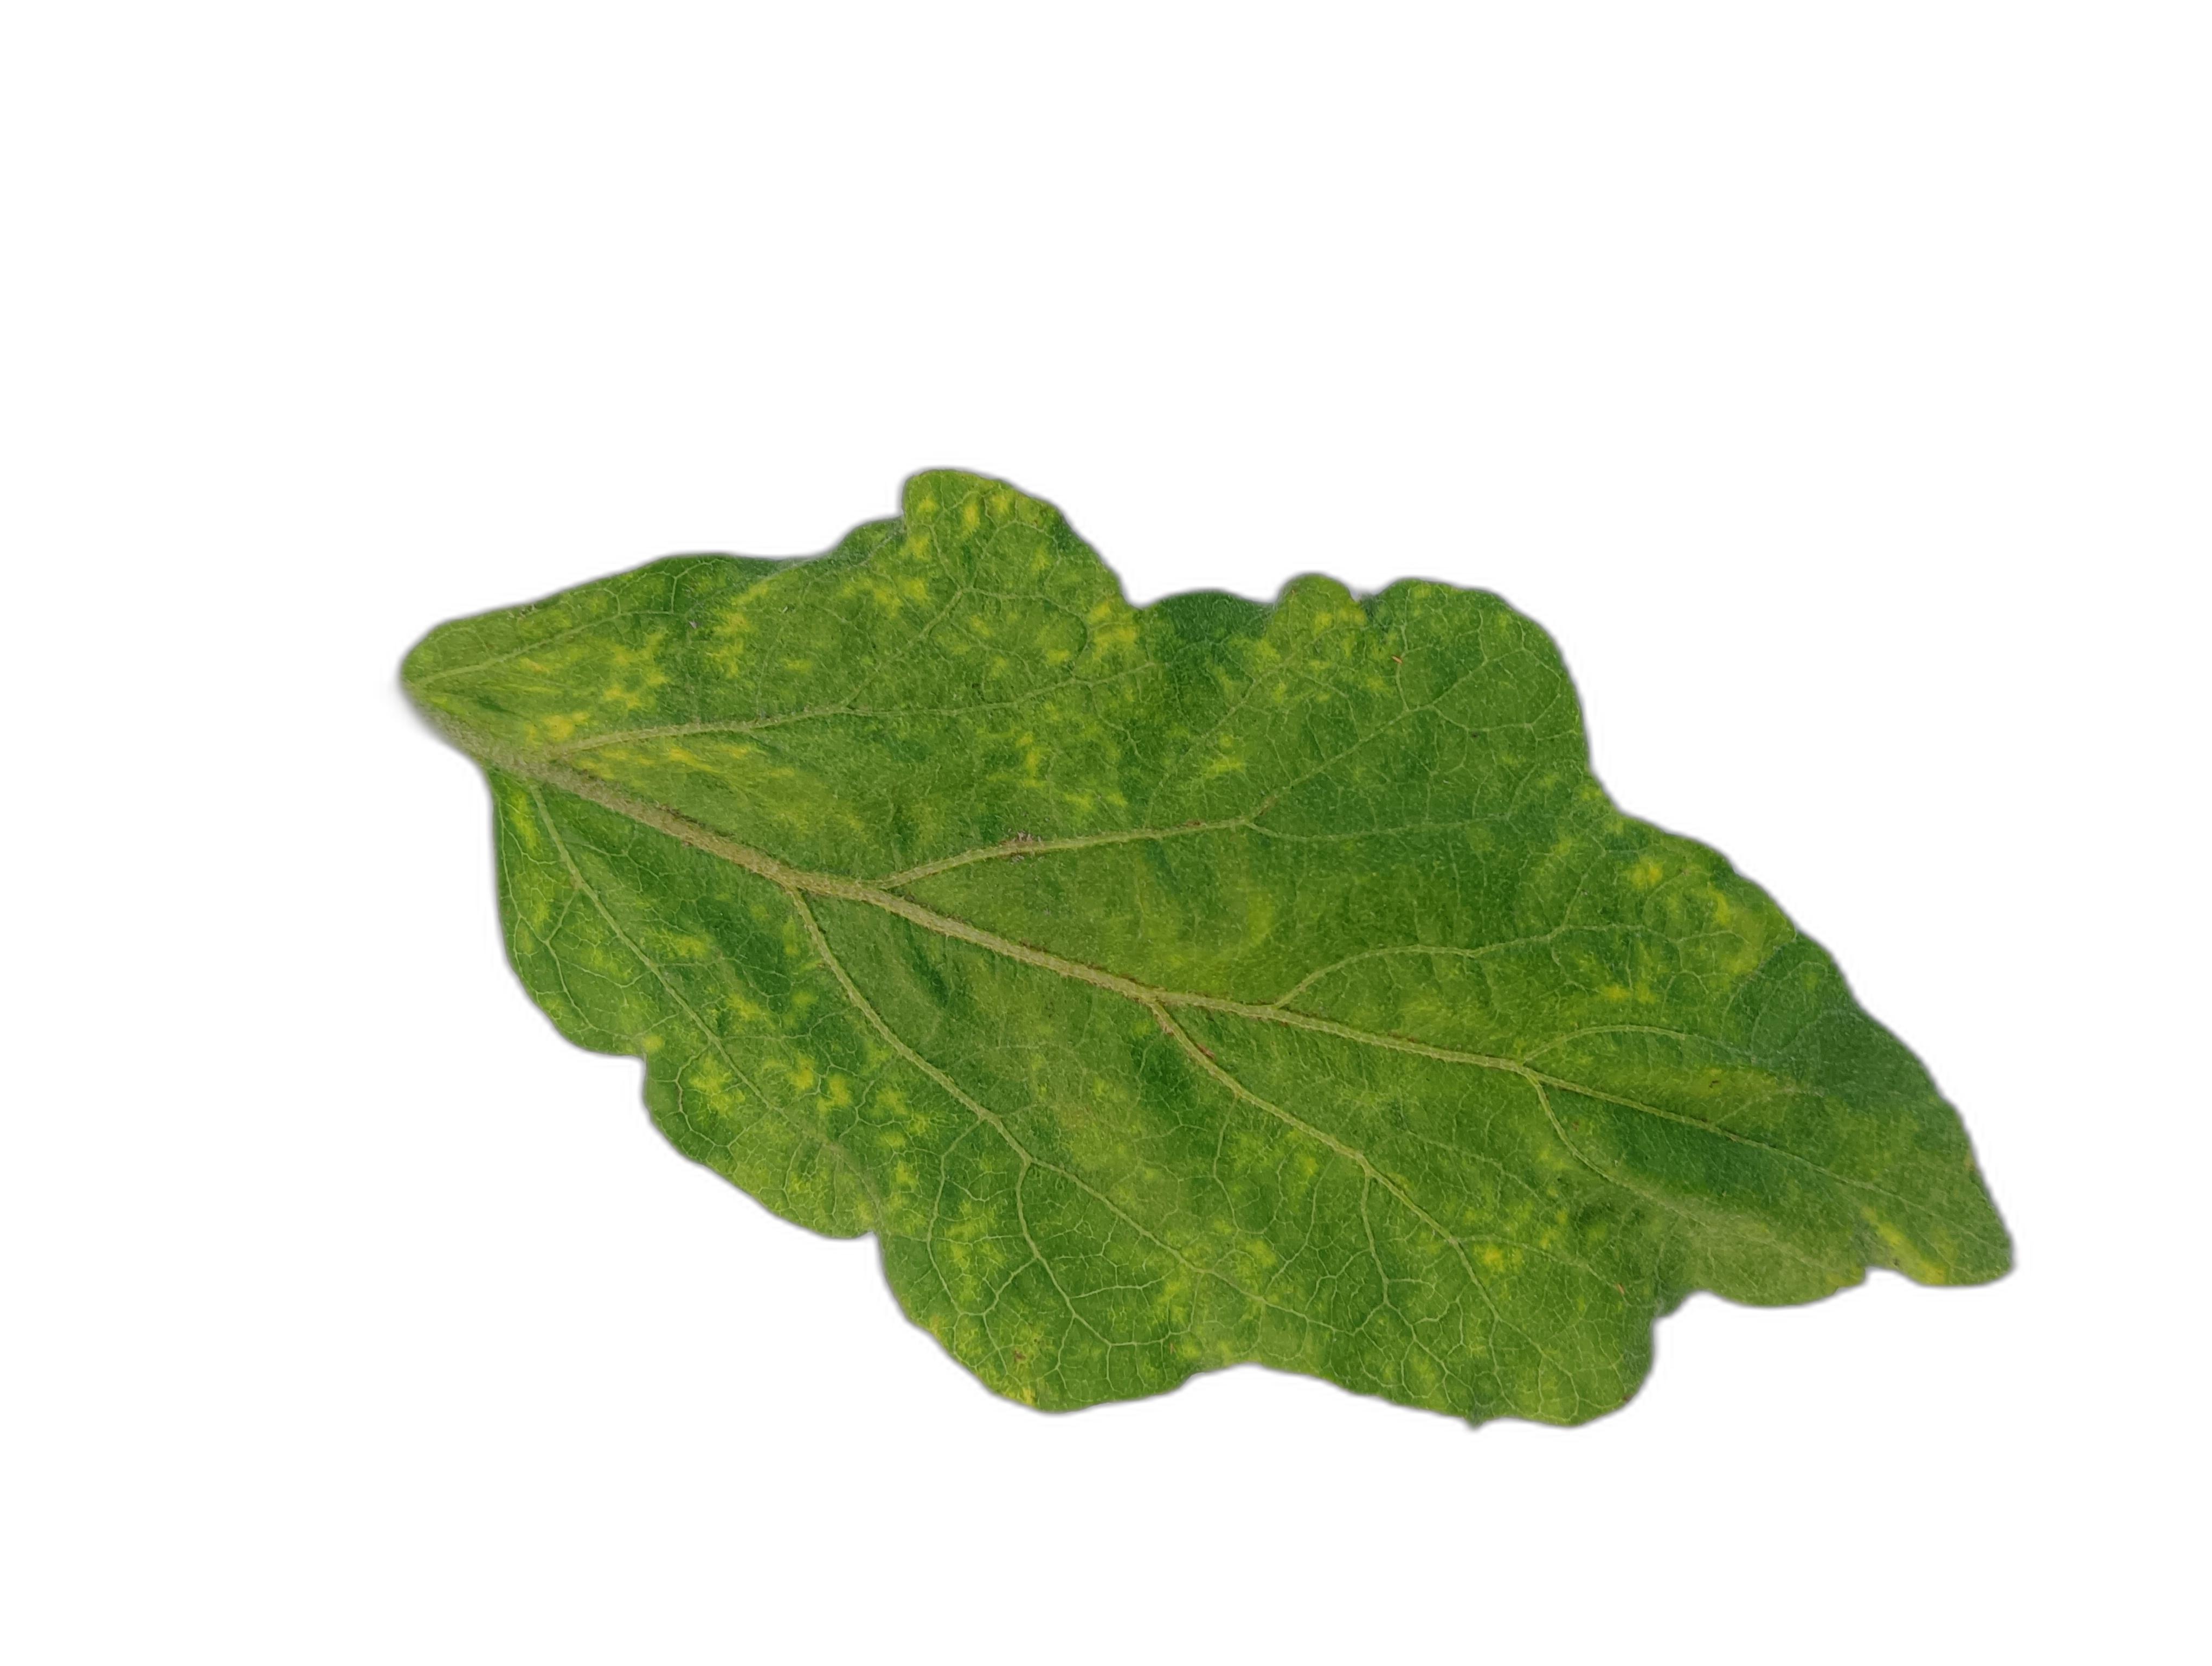
Label: Mosaic Virus Disease